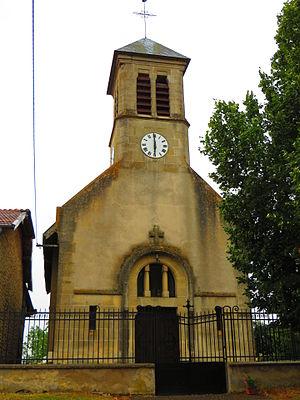
Gincrey L'église Sainte-Agathe
Gincrey est une commune française située dans le département de la Meuse, en région Grand Est.